Palkon Ki Chhaon Mein 2

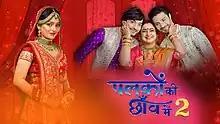

Palkon Ki Chhaon Mein 2 is a Hindi-language Indian drama television series. Produced by Rashmi Sharma Telefilms, it premiered on 3 October 2022 on Dangal. It is the second installment of "Rehna Hai Teri Palkon Ki Chhaon Mein", starring Vin Rana and Trupti Mishra in lead roles. It formerly starred Ashish Dixit in lead role. It ended on 20 August 2023.